List of birds of Madeira

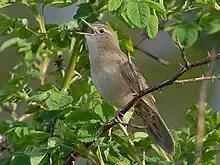
Common grasshopper-warbler

The Old World orioles are colourful medium-sized passerine birds. The beak is slightly curved and hooked, and, except in the figbirds, as long as the head. The plumage of most species is bright and showy, although the females often have duller plumage than the males. They are not related to the New World orioles.